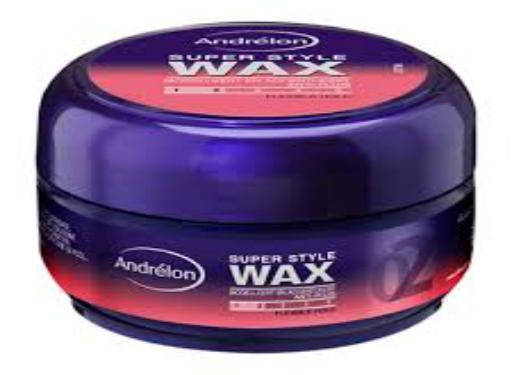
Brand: Andrelon
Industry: Necessities